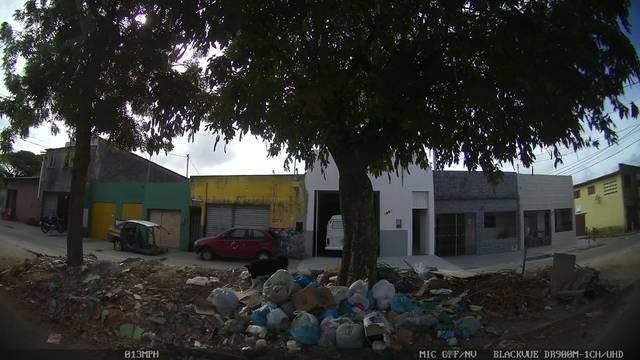
Region: Brazil
Coordinates: -5.816, -35.231